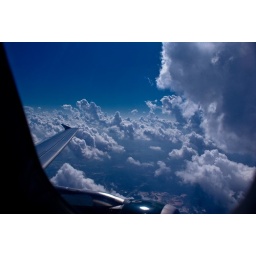
flying in a blue dream (San Antonio, Tx sky)